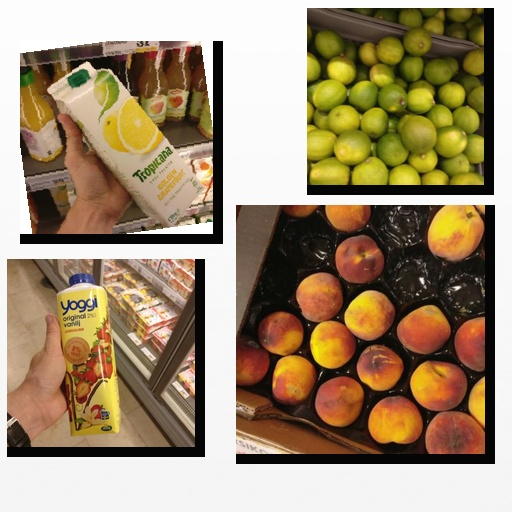
Food items: lime, golden_grapefruit_juice, strawberry_yogurt, peach